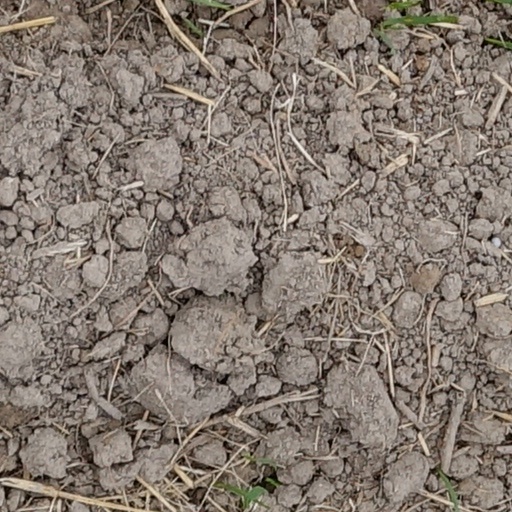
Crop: wheat